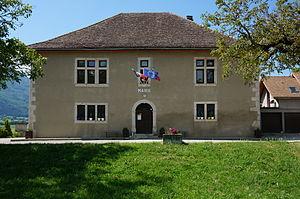
Maire de Roissard, Isére
Roissard est une commune française située dans le département de l'Isère en région Auvergne-Rhône-Alpes.